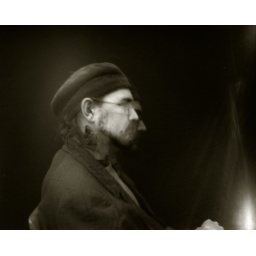
&lt;i&gt;pinhole, HCW wooden box camera, f250, 4x5 Ilford FP4+ film, 2 exposures on same sheet, each of around 1minute.&lt;/i&gt;